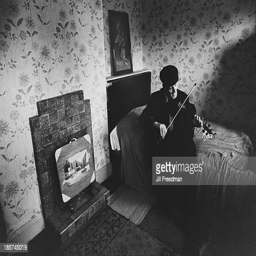
person plays the violin in his rented room above a pub